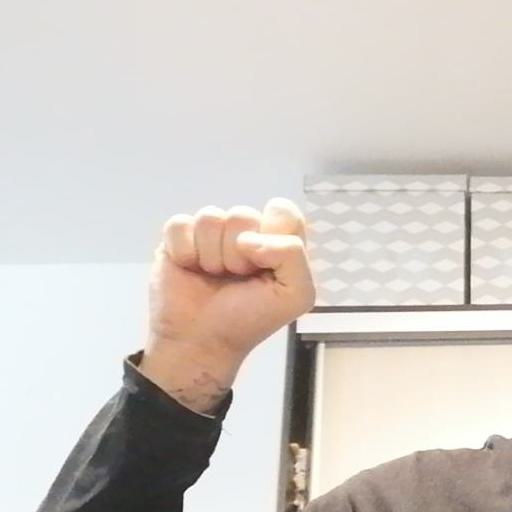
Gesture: fist